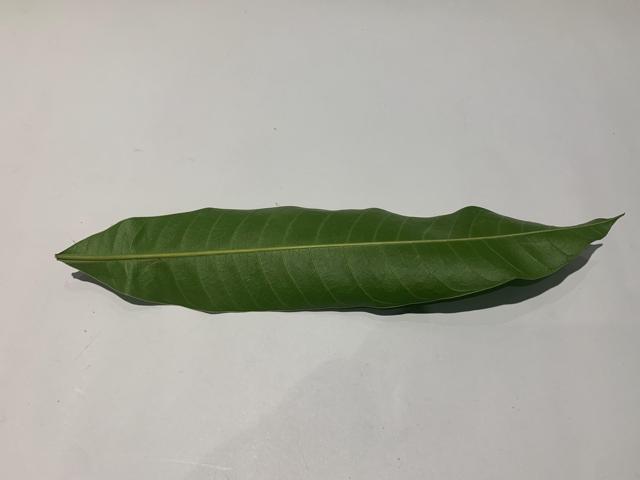
Mango leaf variety: Fazli